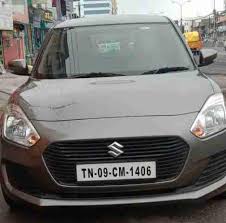
Label: noambulance